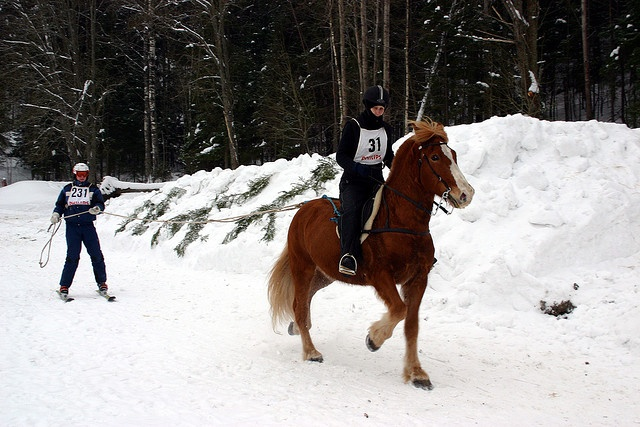
A man on skis is being pulled forward by a man on a horse
A peson is riding a horse in the snow.
an image of horse being rode in the snow
A person is riding a horse as another person skies behind it.
A person being pulled in the snow by another person on a horse.